Human trafficking in the United States

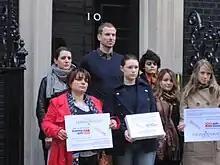
World Day Against Trafficking In Persons

The rate of human trafficking has directly increased in correlation with globalization. Globalization has increased cross-border trade and the demand for cheap labor; however, migration policies of the U.S. and other countries have not changed with the level of demand for cheap labor, thus forcing people illegally to immigrate. Illegal immigration then creates ideal conditions for organized criminal operations to form trafficking circles. With increased trade of foreign goods to rural areas, import competition in the rural markets has also forced people in poor areas to migrate to industrialized economies for better livelihoods. Their desperate positions often make them subject to exploitation and trafficking into different forms of forced labor to support that economy. Lastly, the technological advances that go hand in hand with globalization have facilitated the ease with which organized crime circles may conduct trafficking operations.